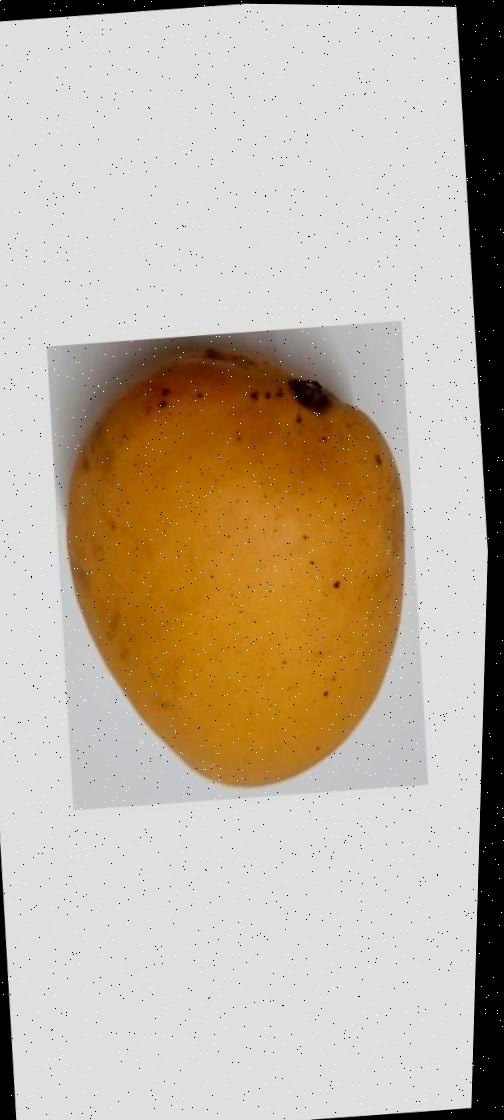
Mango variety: Katimon